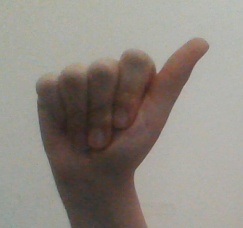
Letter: dhad